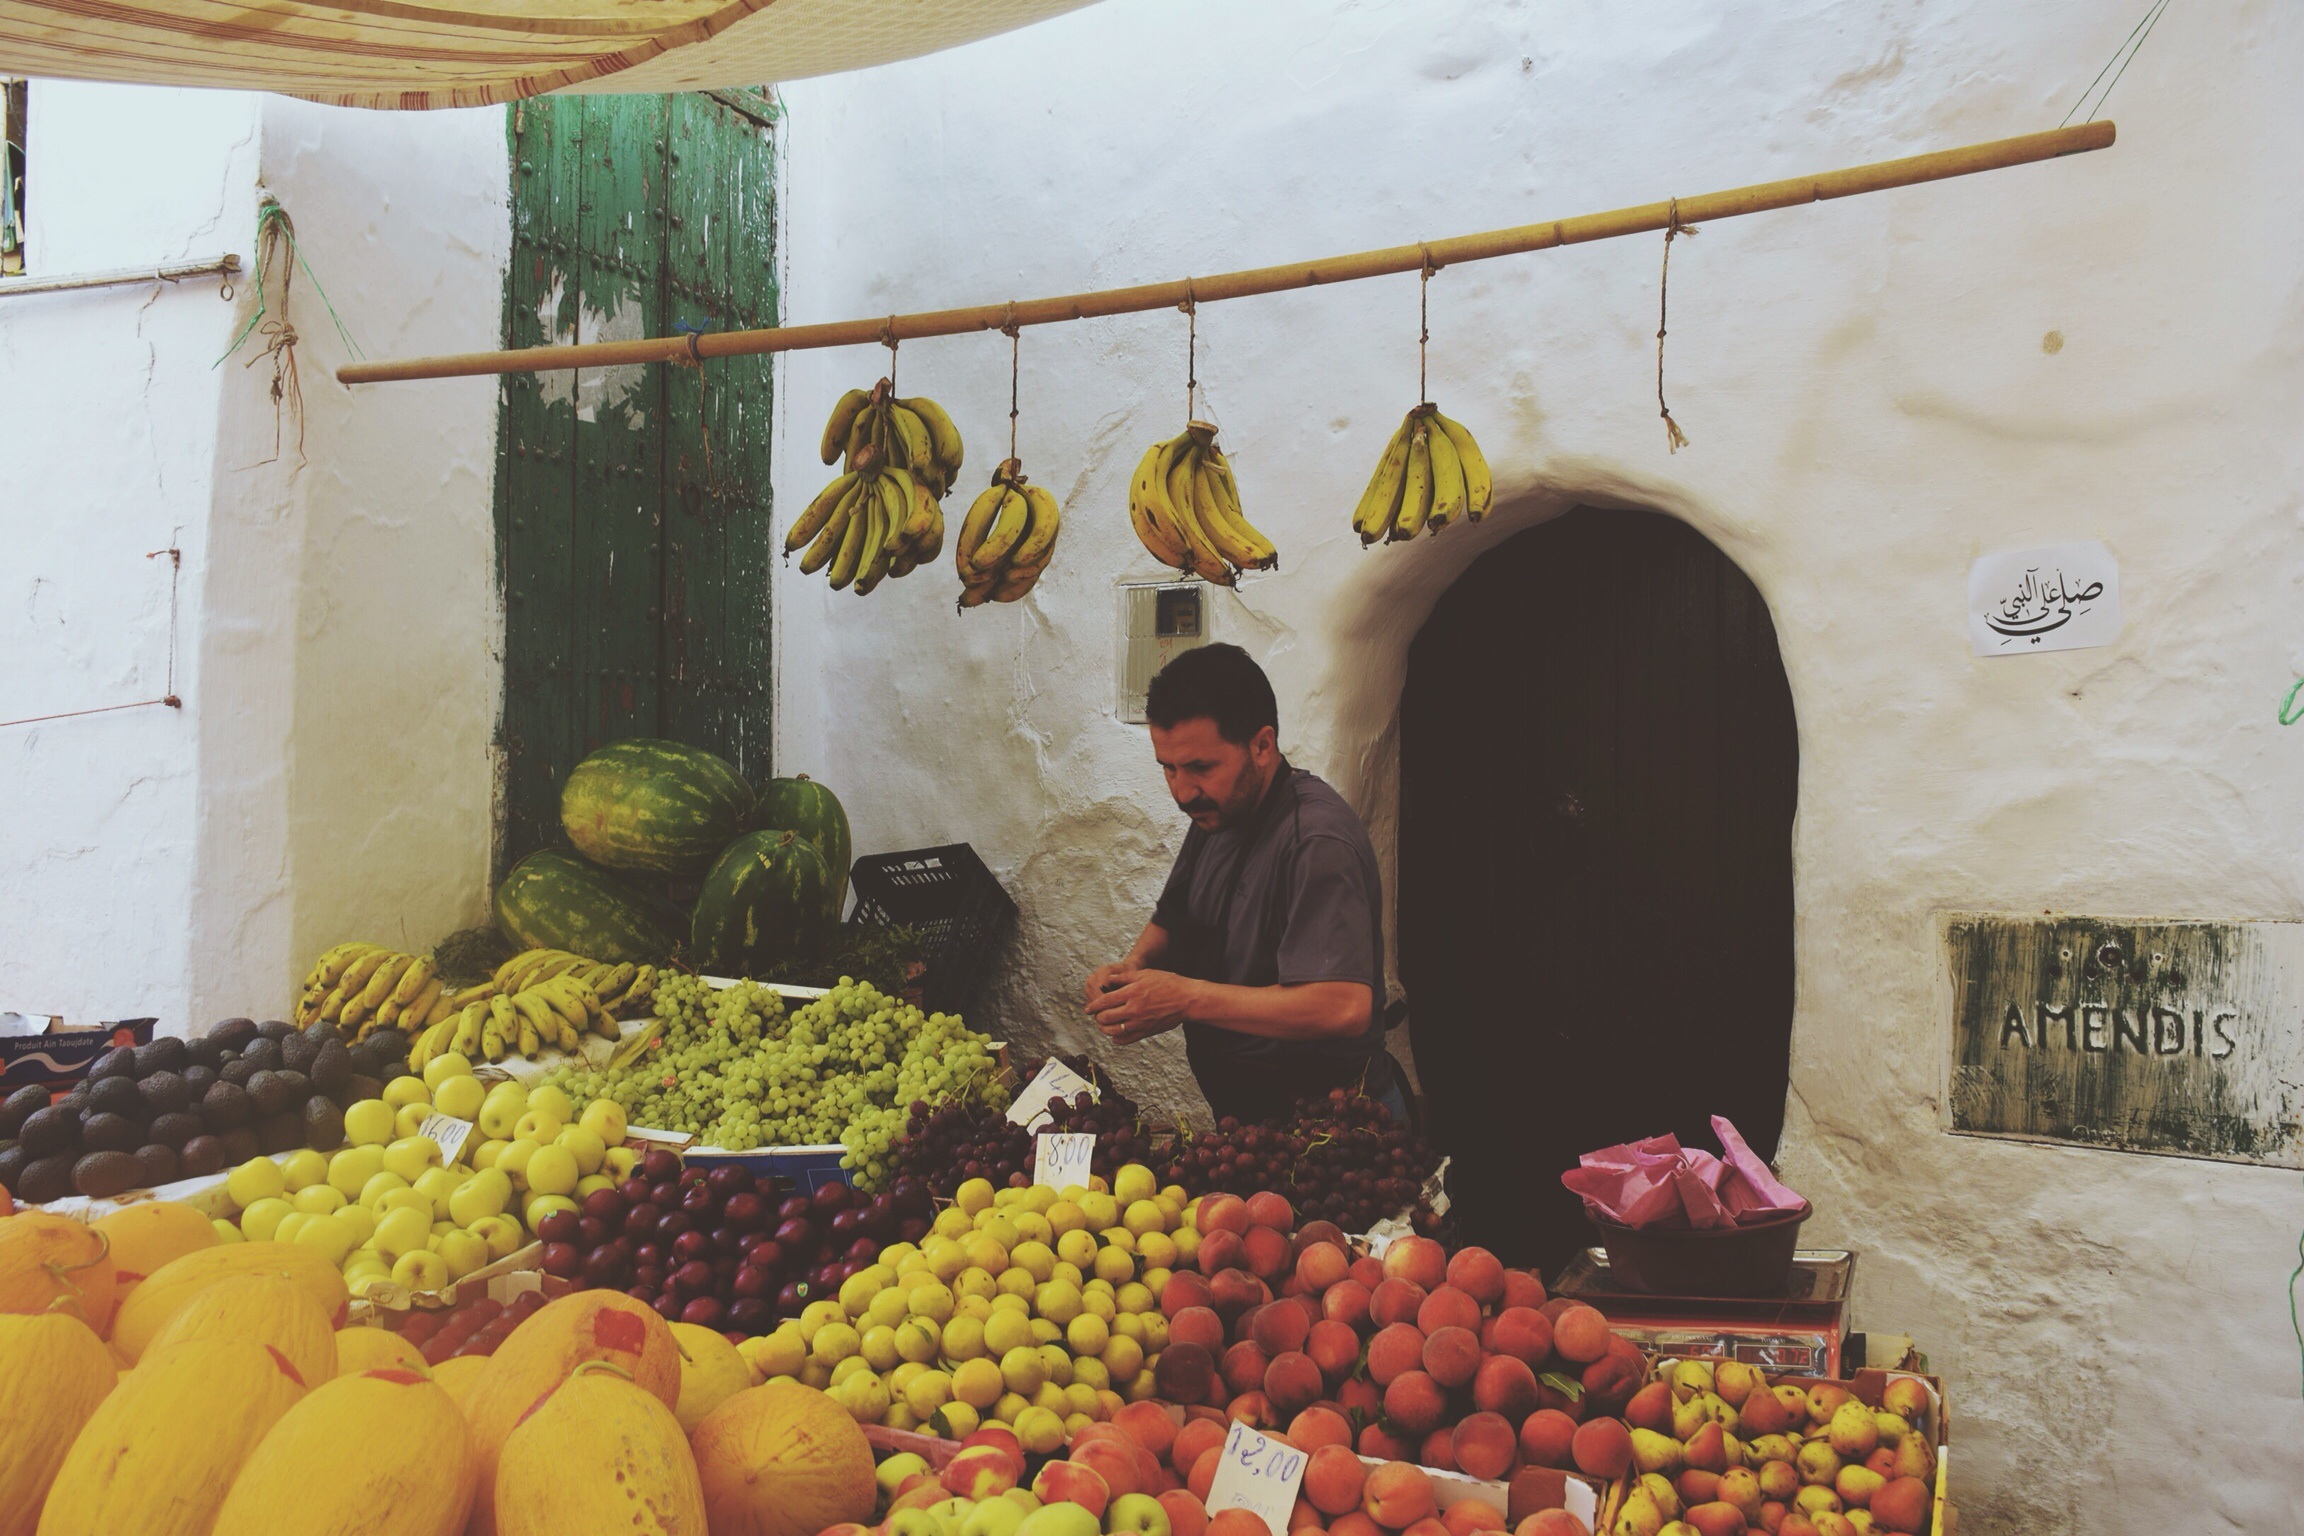
flower, food, produce, floristry